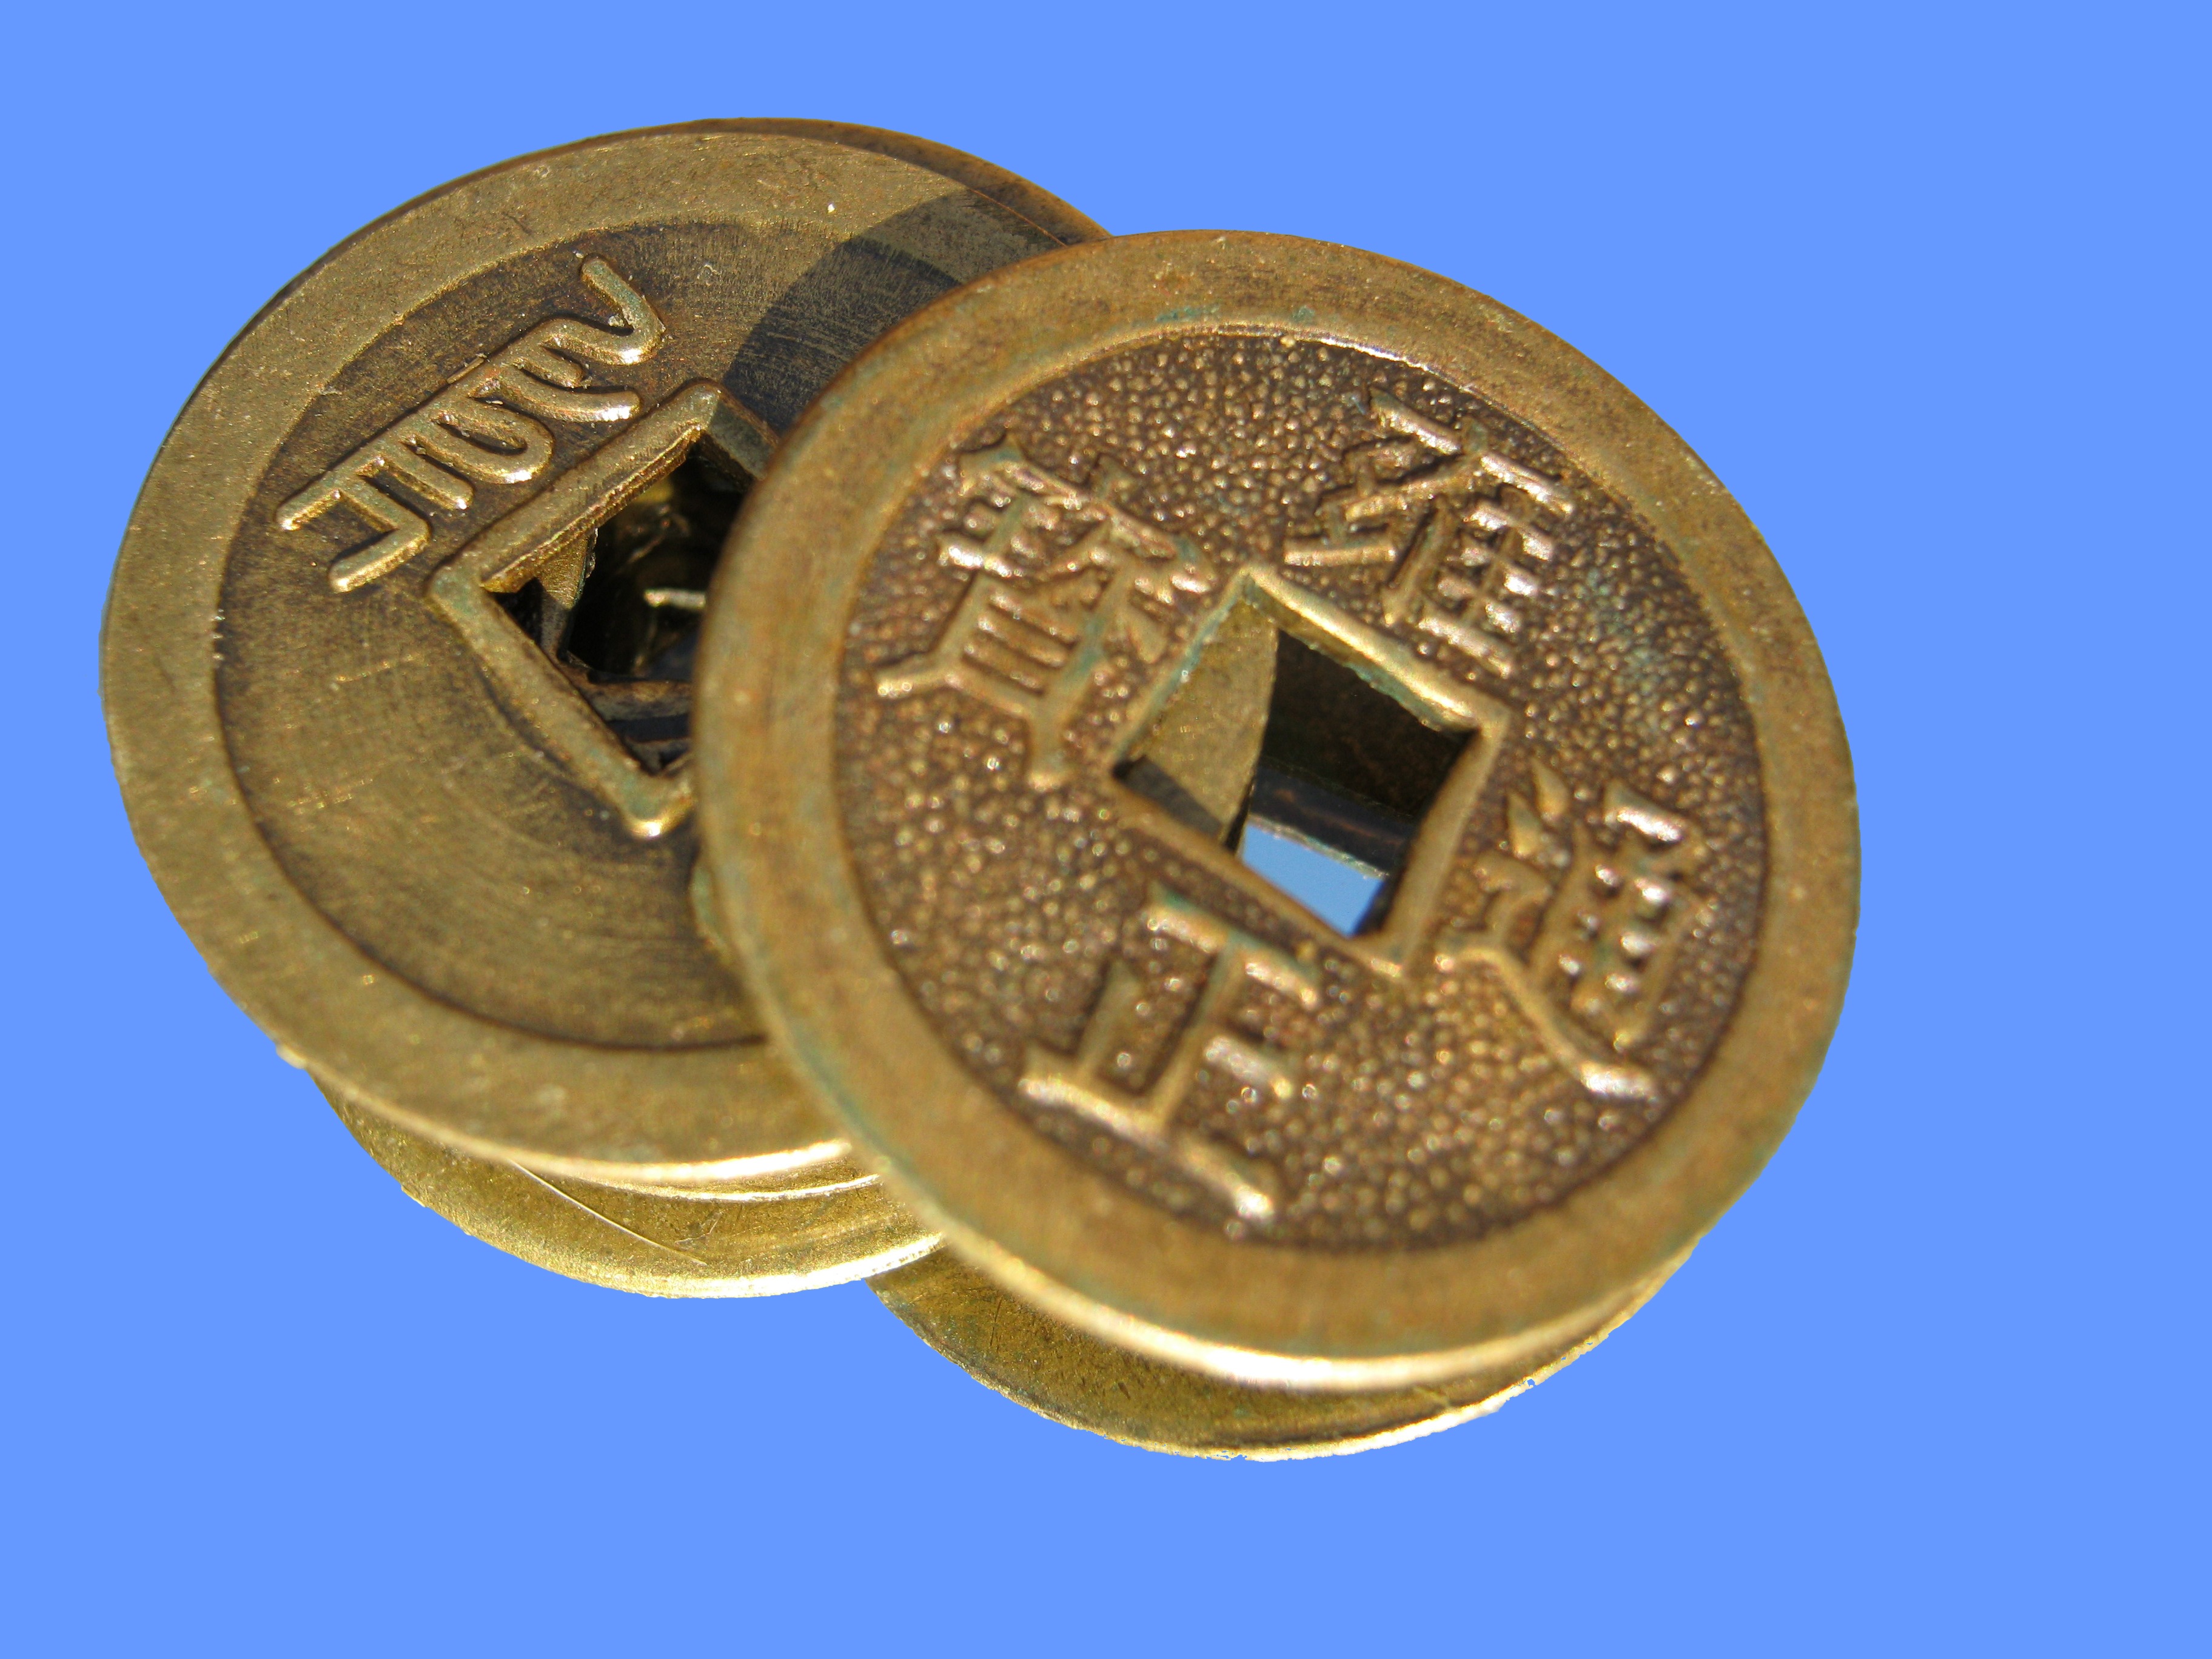
hole, chinese, metal, money, brass, currency, coin, luck, coins, characters